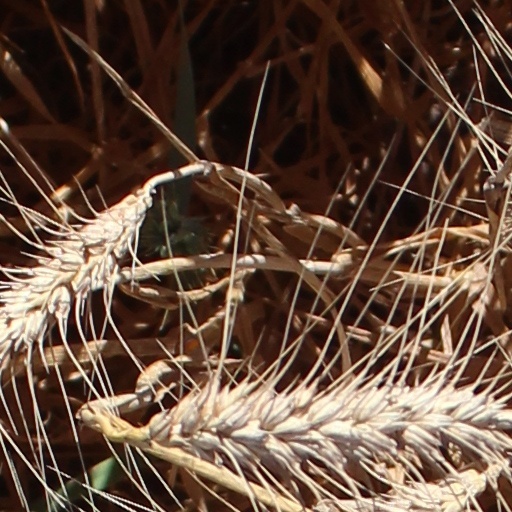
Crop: wheat